List of ambassadors of Austria to Italy

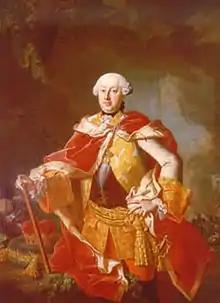
Paul II Anton, Prince Esterházy

Habsburg, or Austrian, ambassadors in the Kingdom of Naples, from 1815 Kingdom of the Two Sicilies.